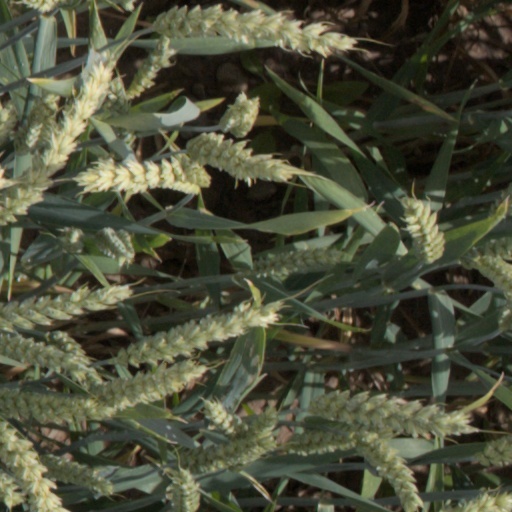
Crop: wheat